Perovskite (structure)

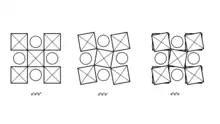
One-tilt and zero-tilt systems in perovskites

The notation consists of a letter a/b/c, which describes the rotation around a Cartesian axis and a superscript +/—/0 to denote the rotation with respect to the adjacent layer. A "+" denotes that the rotation of two adjacent layers points in the same direction, whereas a "—" denotes that adjacent layers are rotated in opposite directions. Common examples are aaa, aaa and aaa which are visualized here.